Simon Taylor (sugar planter)

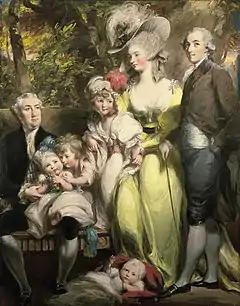
Although it is believed to be Simon Taylor (far left), he was in Jamaica at the time of the portrait, and did not meet his nieces and nephew (pictured) until after his brother's (far right) death.

Despite his wealth, Taylor never married, saying to his brother in 1772, “I am pretty confident I never shall marry.” Instead Taylor chose to co-habit with a number of "housekeepers", who were sometimes enslaved Black women, but were often free people of color. One of his mixed-race mistresses was Grace Donne, a "quadroon" who lived with him for more than thirty-years, and was the mother of at least one of his mixed-race children. Grace was also a "doctress", who used the hygiene and traditional herbal remedies employed by obeah women, to nurse Taylor back to health when he became ill with a fever. Grace was a contemporary of a successful group of Jamaican doctresses, such as Cubah Cornwallis, Sarah Adams, and Mrs Grant, the mother of Mary Seacole. Their traditions of using hygiene were arguably adopted by Florence Nightingale a century later, during the Crimean War.